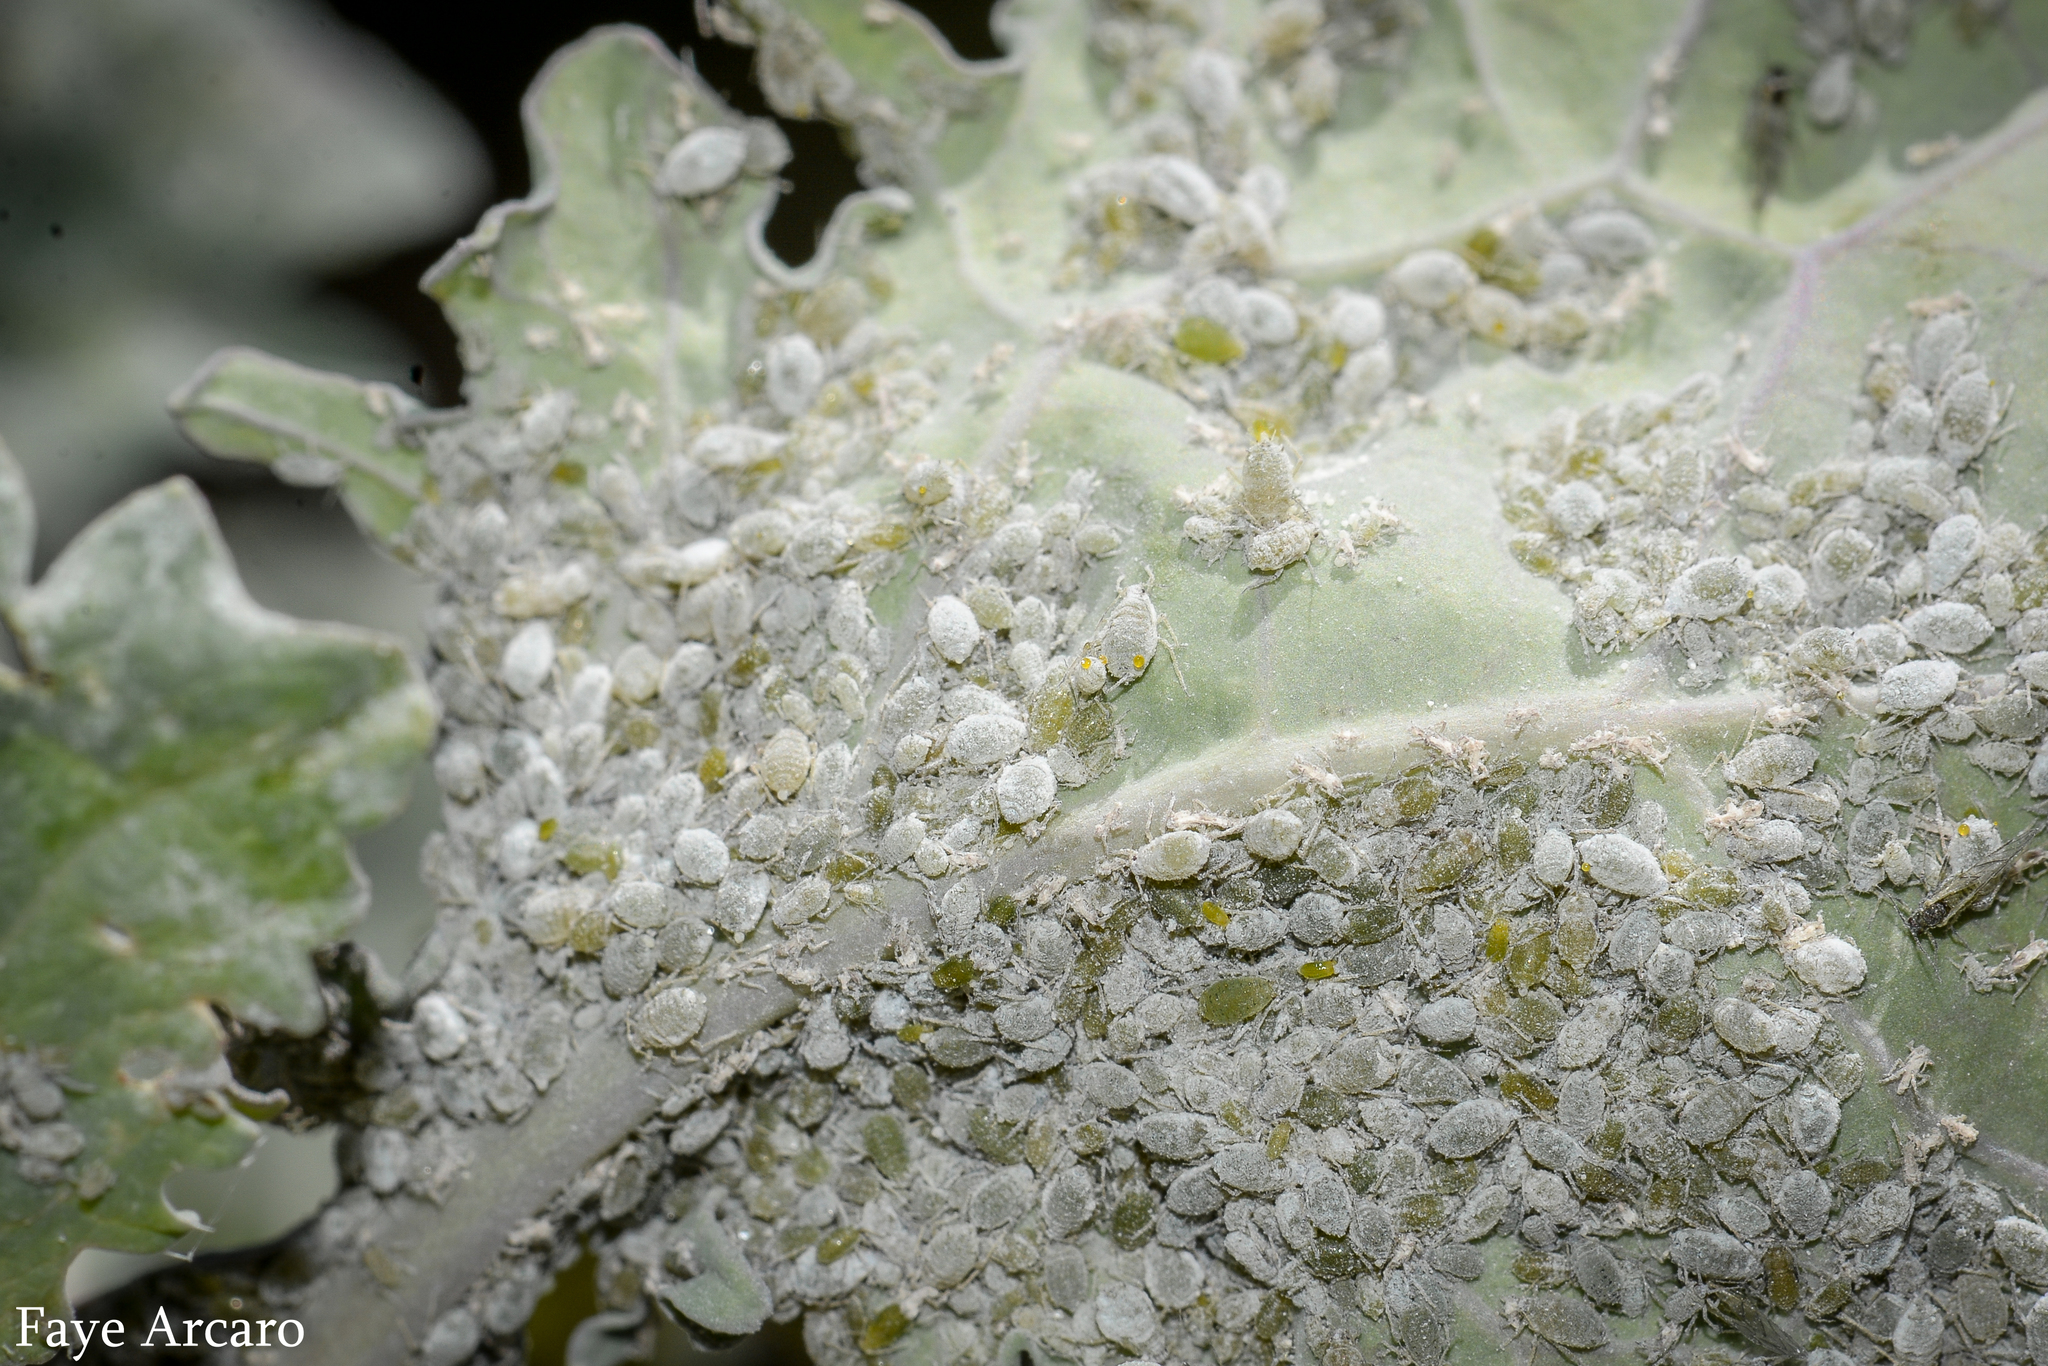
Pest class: cabbage_aphid